KiMo Theater

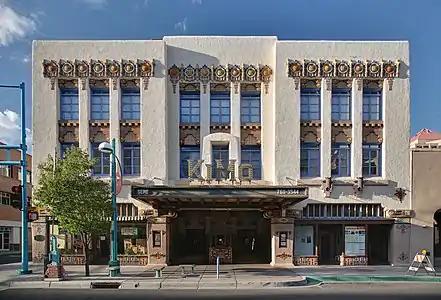

The KiMo Theatre is a theatre and historic landmark located in Albuquerque, New Mexico on the northeast corner of Central Avenue and Fifth Street. It was built in 1927 in the extravagant Pueblo Deco architecture, which is a blend of adobe-style Pueblo Revival architecture building styles (rounded corners and edges), decorative motifs from indigenous cultures, and the soaring lines and linear repetition found in American Art Deco architecture.